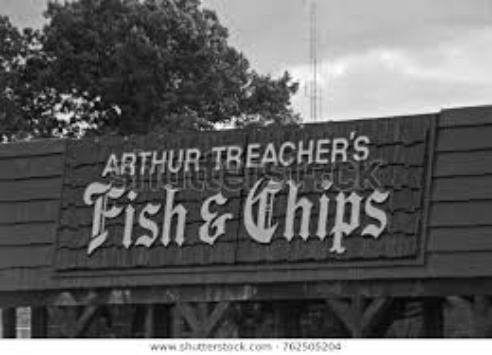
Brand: Arthur Treacher's Fish & Chips
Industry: Food